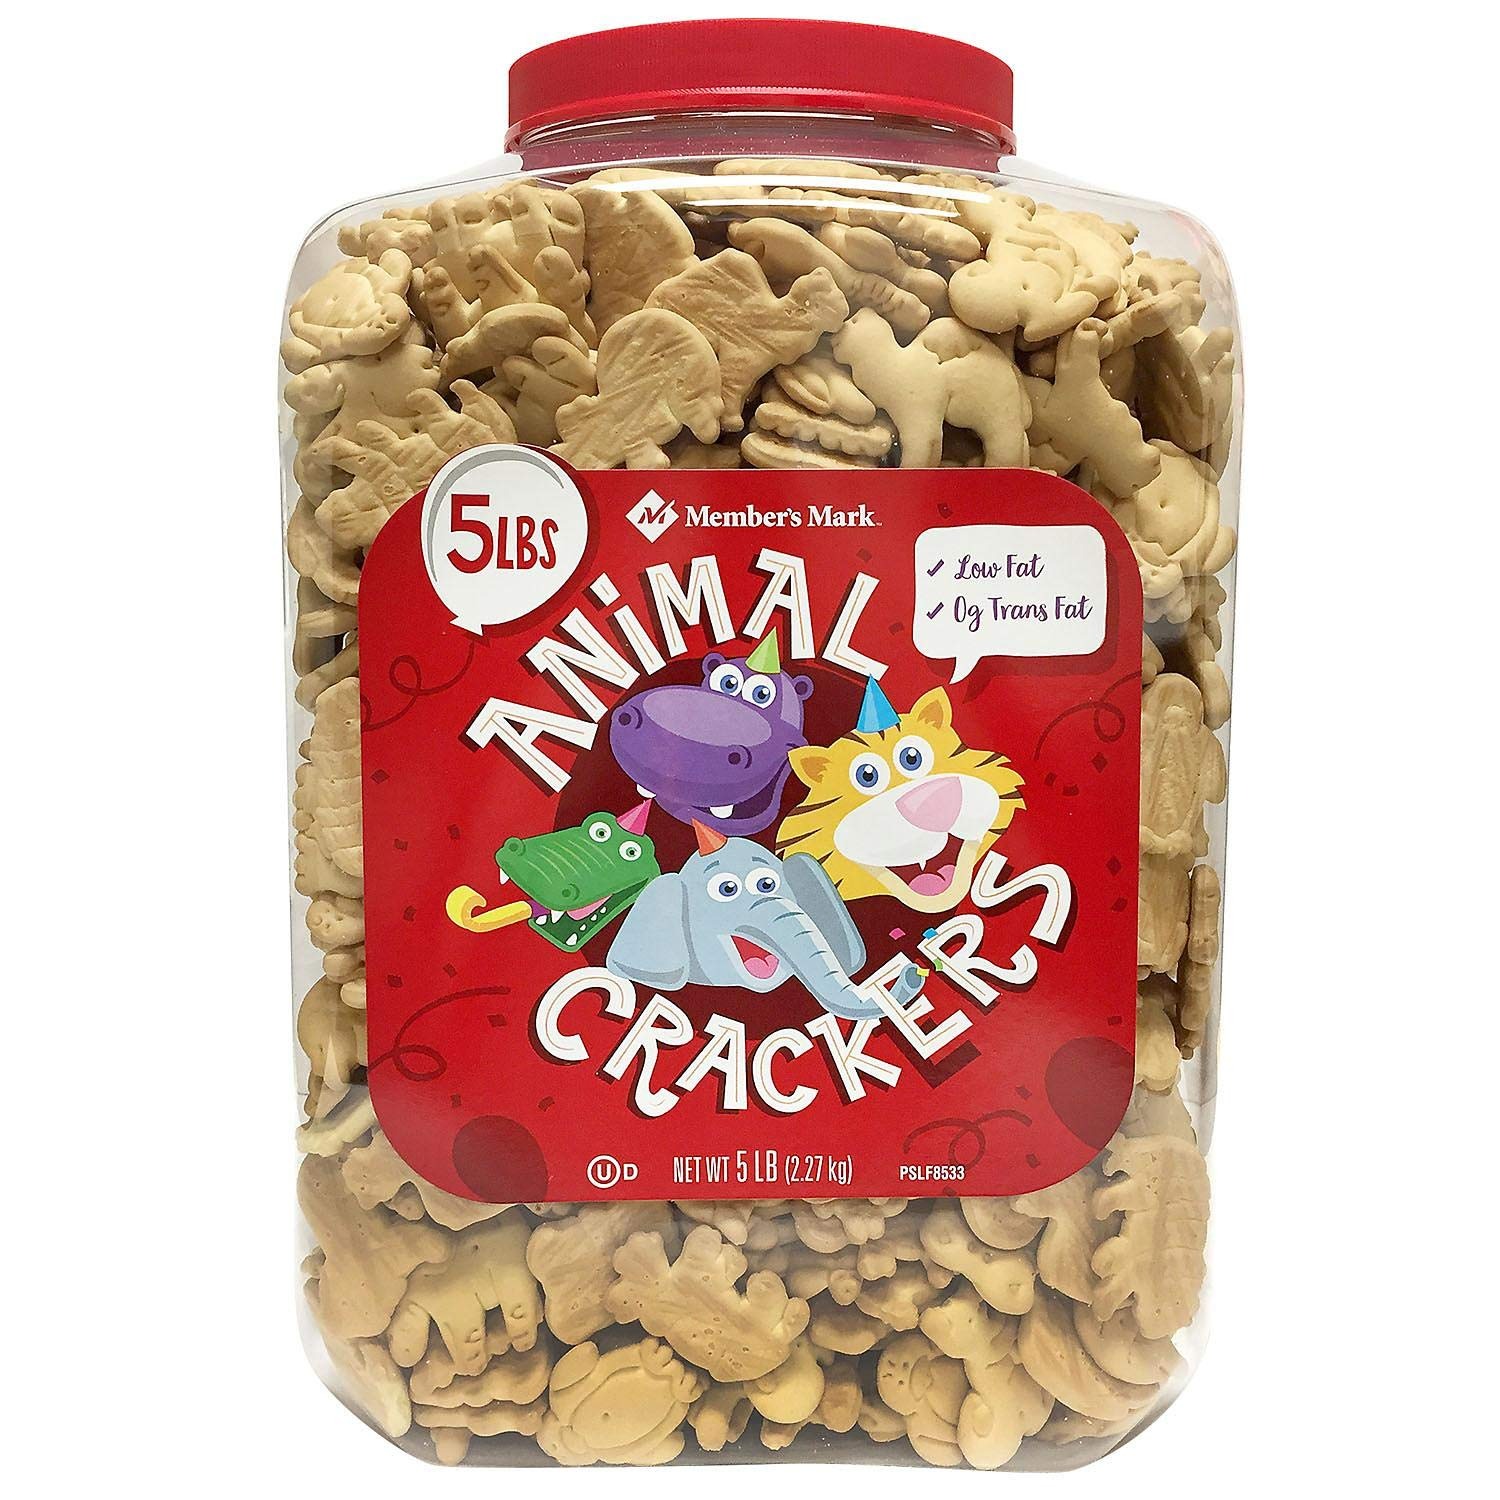
Item Name: Member's Mark Animal Crackers (5 Lbs.)
Bullet Point 1: No high-fructose corn syrup as an ingredient
Bullet Point 2: 12 cookies equal 100 calories
Bullet Point 3: 11 animal shapes
Value: 80.0
Unit: Ounce

Price: 26.89